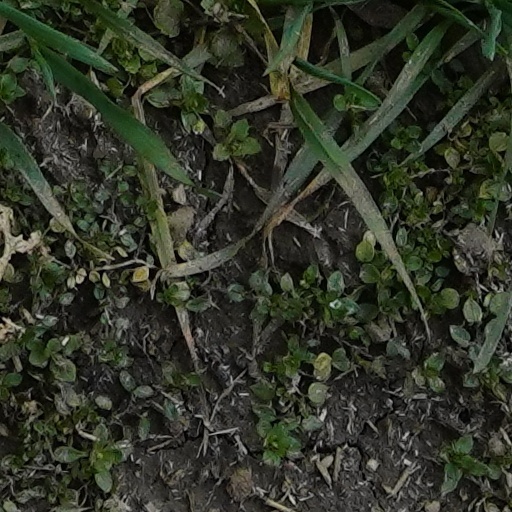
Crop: wheat